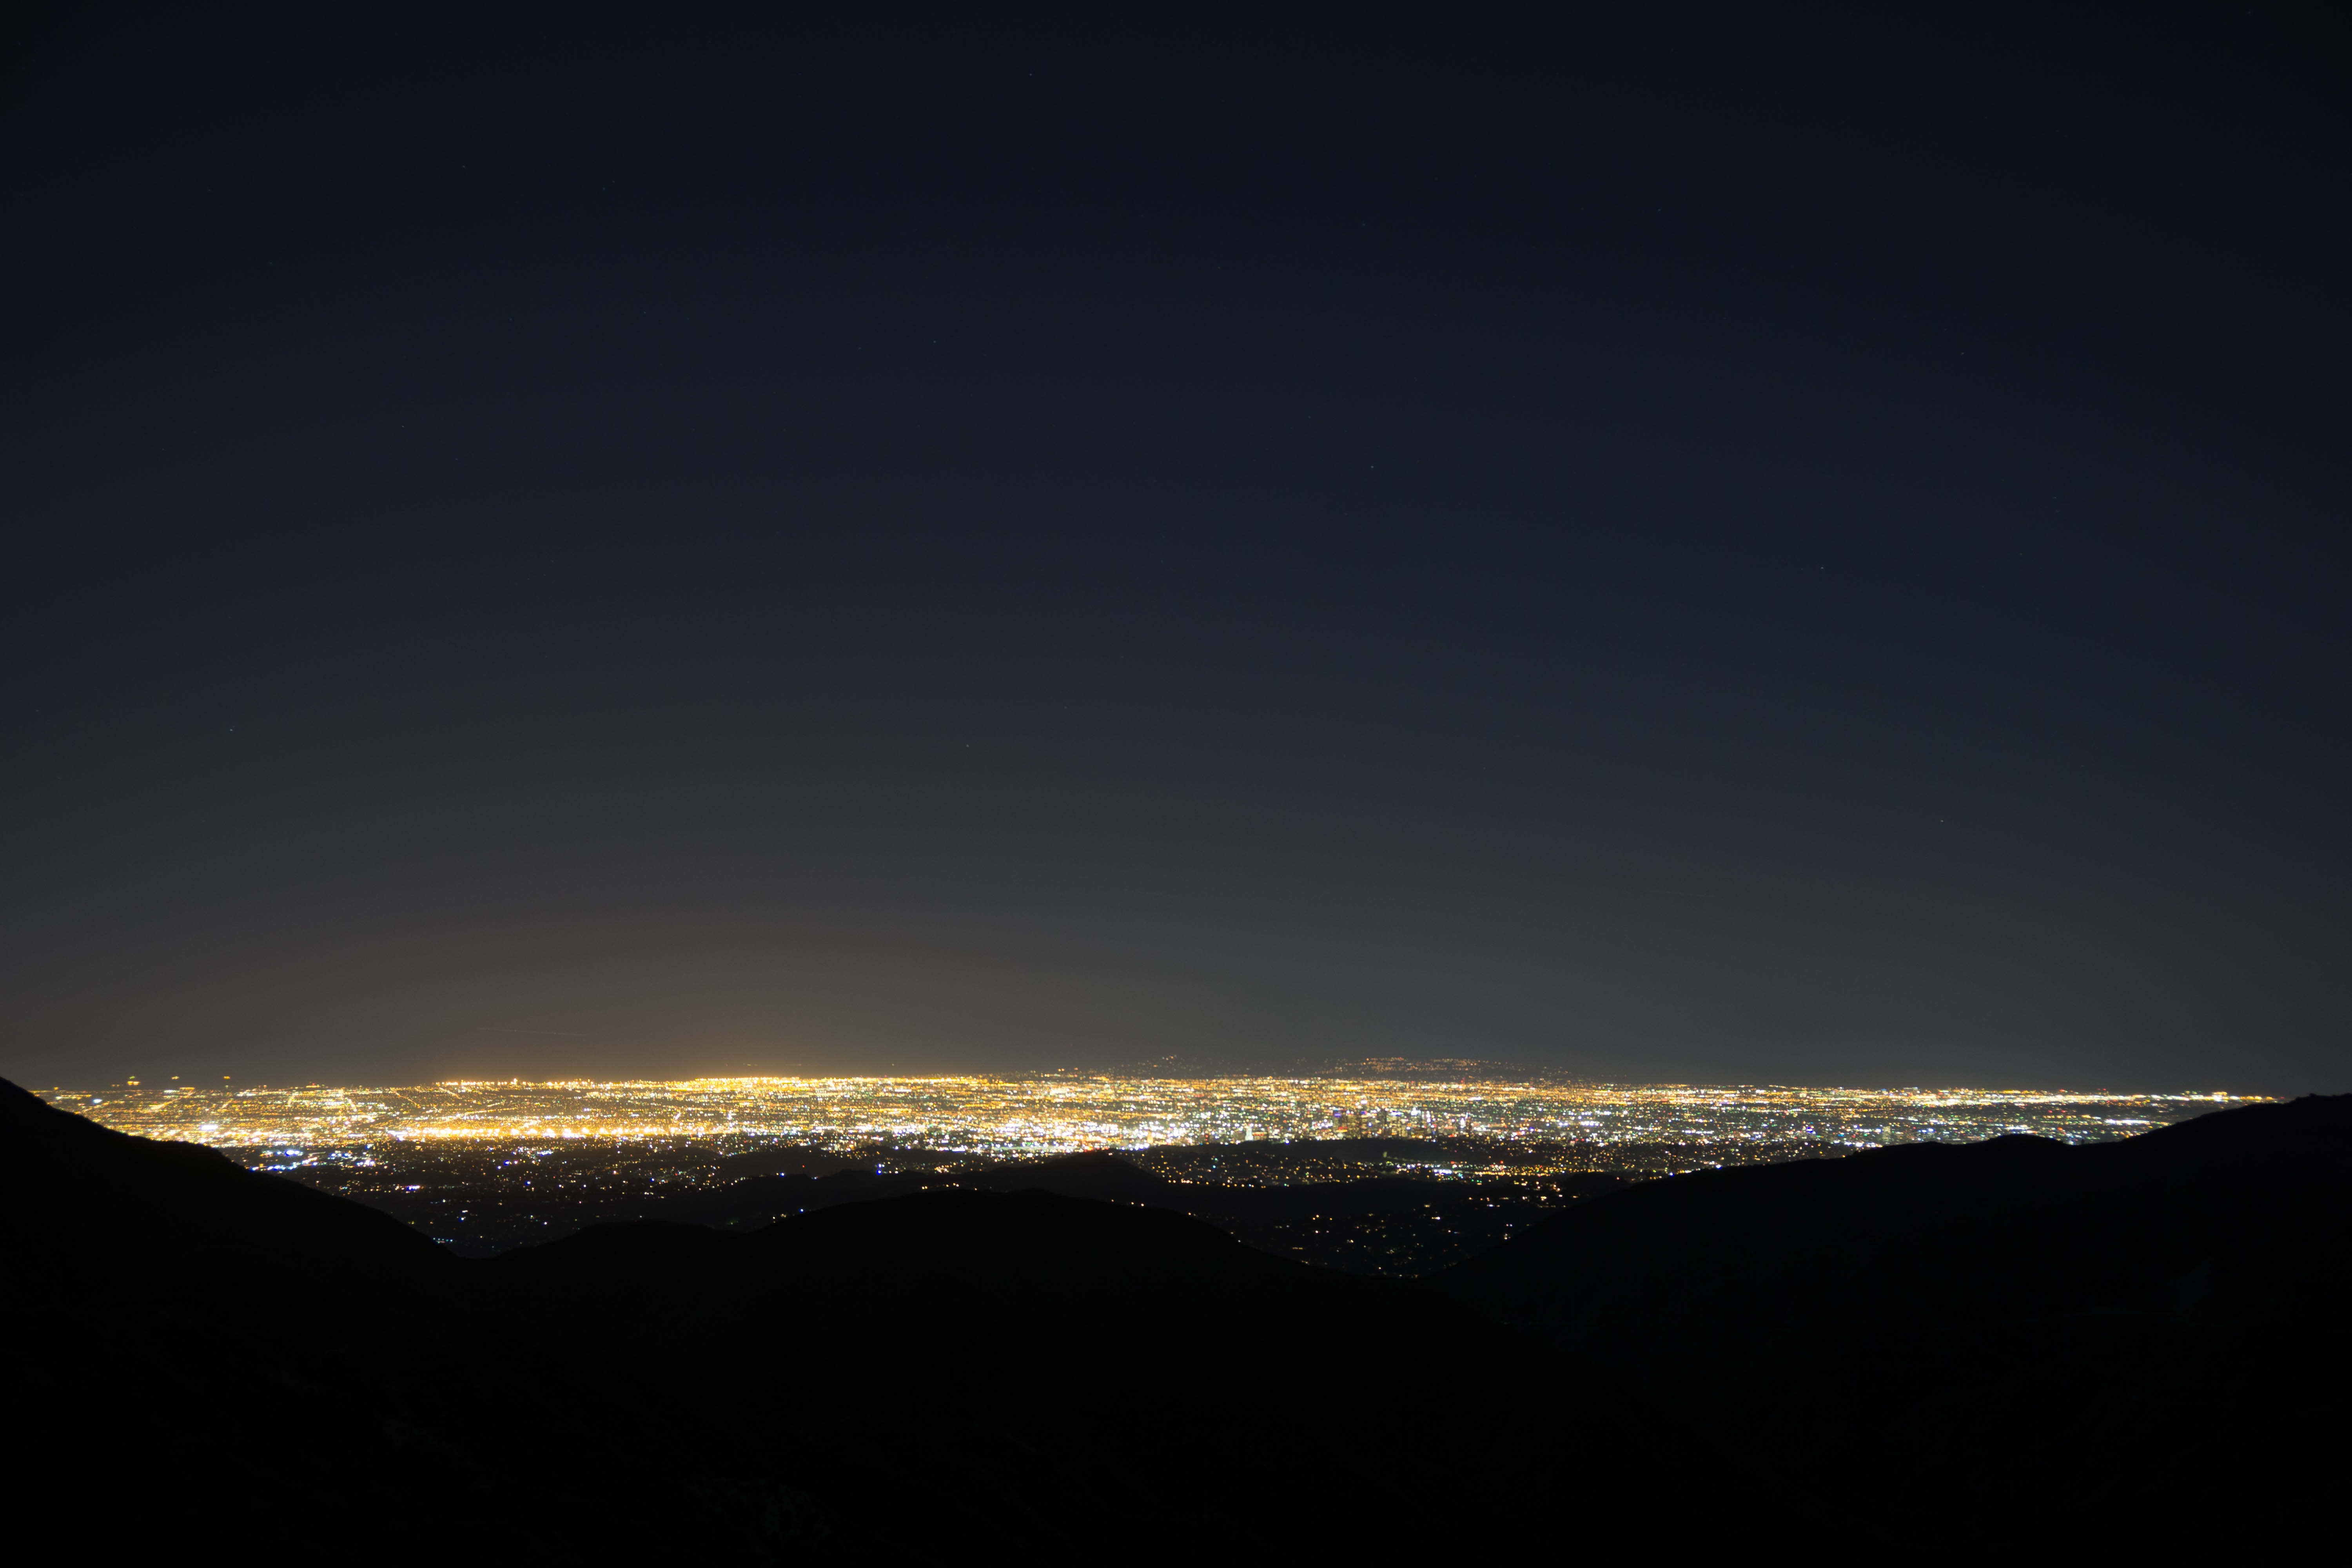
sea, coast, horizon, mountain, light, cloud, sky, sunrise, night, morning, wave, dawn, atmosphere, dusk, evening, darkness, moon, moonlight, astronomical object, atmospheric phenomenon, atmosphere of earth